Andre Sepp

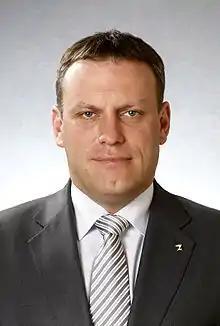
Andre Sepp in 2011

Andre Sepp (born 25 October 1971) is an Estonian politician. He was a member of XII and XIII Riigikogu, representing the Estonian Reform Party.